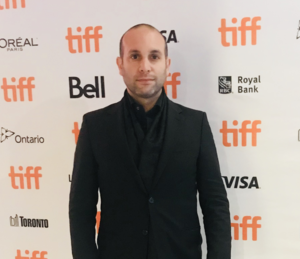
Ilan Eshkeri est un compositeur anglais. Il a notamment composé les musiques des films Stardust et Kick-Ass réalisés par Matthew Vaughn, ainsi que Victoria : Les Jeunes Années d'une reine.